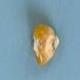
Maize quality: Bad